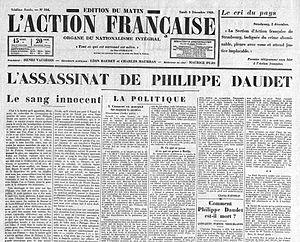
L'Action française du 3 décembre 1923.
Cette page concerne l'année 1923 du calendrier grégorien.
L'Action française, organe du nationalisme intégral est un journal royaliste français fondé à Paris le 21 mars 1908 et interdit à la Libération en août 1944.
L'Action française est une école de pensée et un mouvement politique nationaliste et royaliste d'extrême droite, soutien de la maison d'Orléans, qui s’est principalement développé dans la première moitié du XXᵉ siècle en France.
L'Affaire Philippe Daudet, du nom de Philippe Daudet, fils de l'écrivain, journaliste et importante figure politique du mouvement nationaliste et royaliste Action française Léon Daudet, eut lieu en novembre 1923. Après avoir fait une fugue, Philippe Daudet se suicide à l'âge de 14 ans. Sa mort a suscité de vives polémiques lancées par l'Action française et la famille Daudet contre les anarchistes, la police et le gouvernement républicain, réfutant les conclusions de l'enquête. Certains points de l'affaire restent flous.